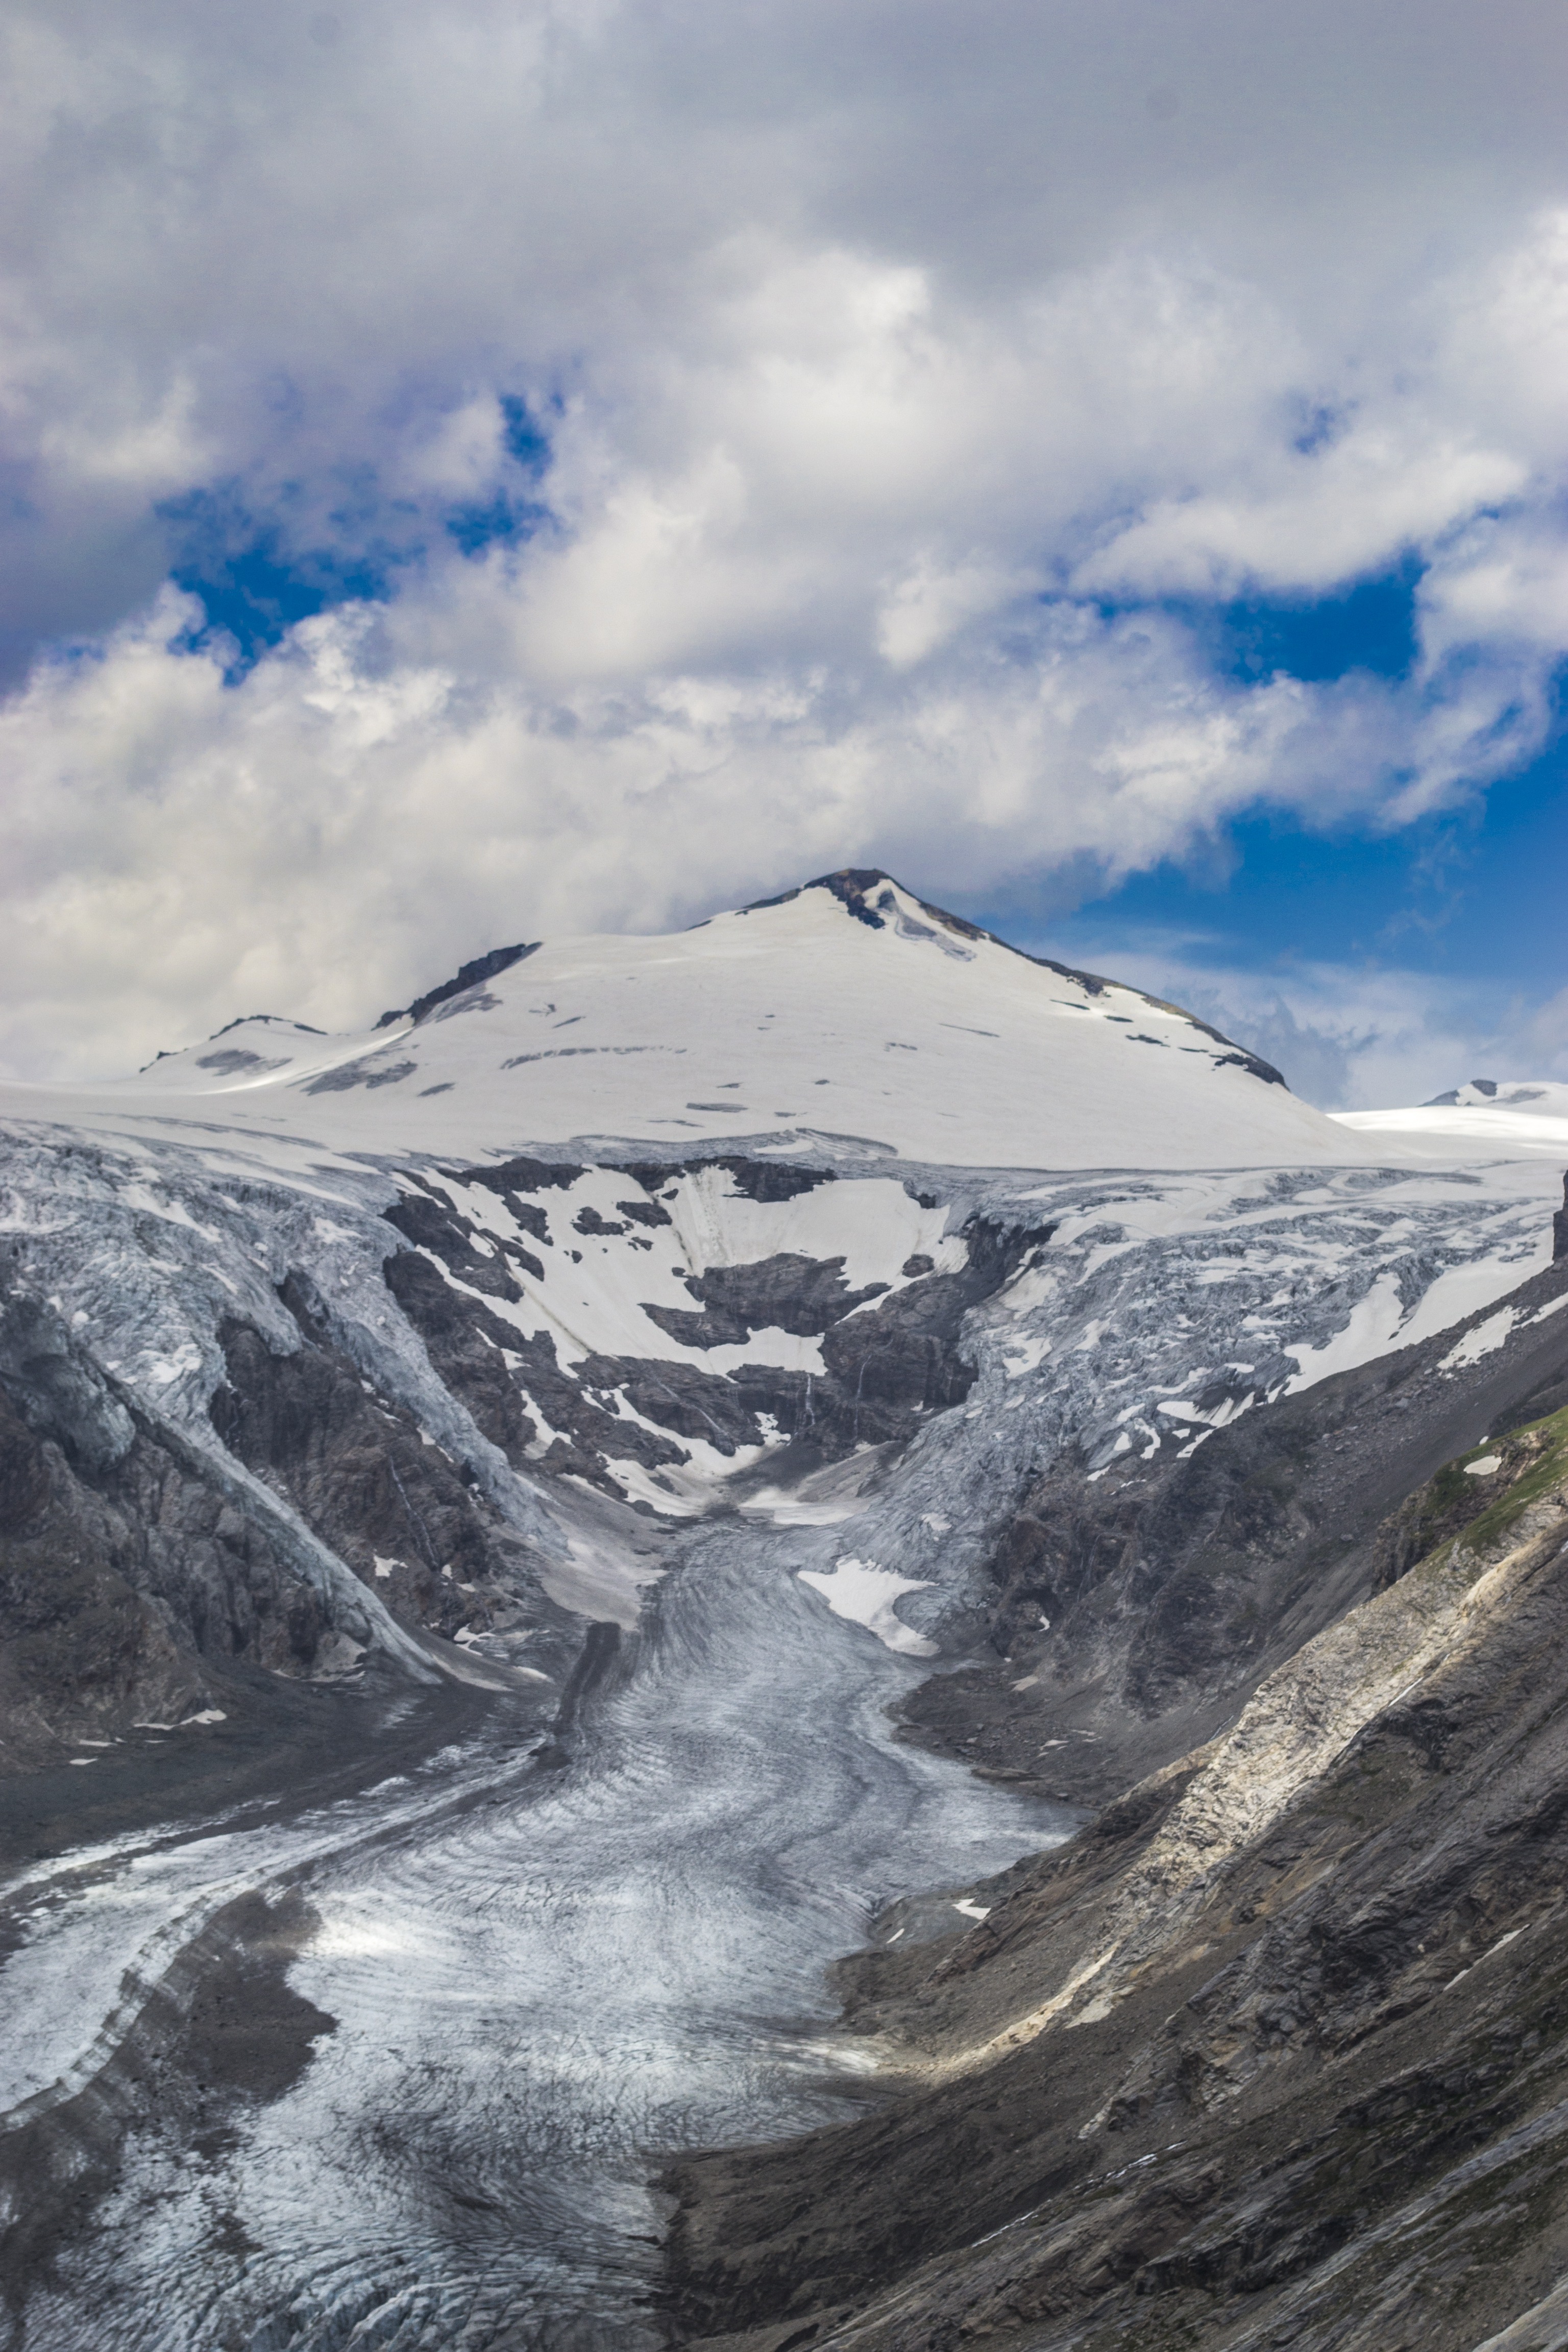
landscape, nature, mountain, snow, winter, cloud, sky, mountain range, glacier, weather, ridge, summit, austria, clouds, mountains, alps, plateau, fell, cirque, grossglockner, moraine, landform, grosglockner, mountain pass, high alpine road, geographical feature, mountainous landforms, glacial landform, geological phenomenon